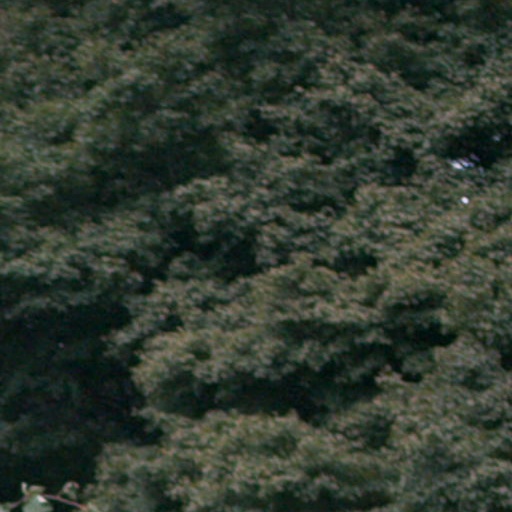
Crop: cassava